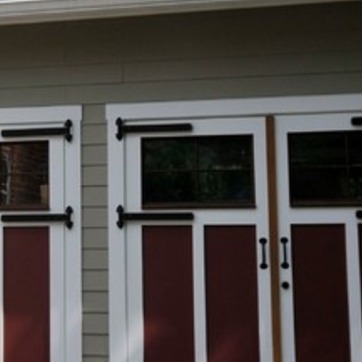
Material: glass